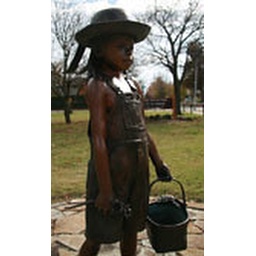
sunflower girl statue in Norman, Oklahoma